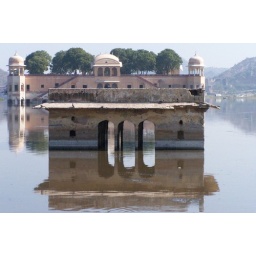
in the winter, a standing lake comes. In the summer, just a dry lake bed, apparently